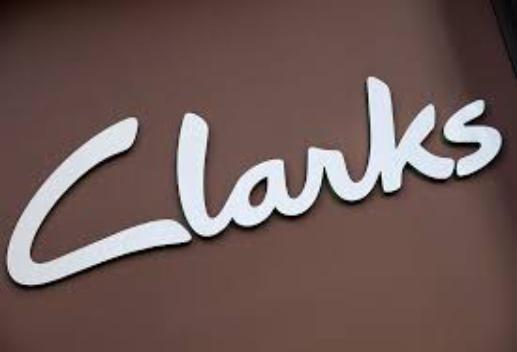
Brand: Clarks
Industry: Clothes